Albaicín

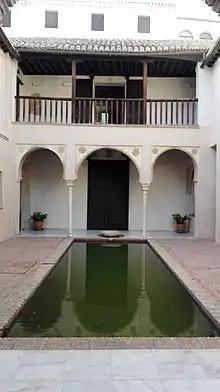

The traditional type of house is the "carmen", consisting of a freestanding house with typically whitewashed walls and including a small orchard or garden. The Spanish term "carmen" is derived from the Arabic word "karm" (meaning 'vineyard'). This term originally referred to a type of "periurban" house built on the hillsides on the outskirts of the city. Following the Morisco rebellion of 1568 much of the Morisco population of the city was expelled, which left many of the houses in the Albaicin empty. The remaining Christian residents then added the abandoned properties to their own and converted them into orchards and gardens, thus importing the periurban house type into this central neighbourhood of the city. All houses were provided with water through a network of pipes which distributed water from the many cisterns in the area. At least twenty underground cisterns still exist in the neighbourhood today.